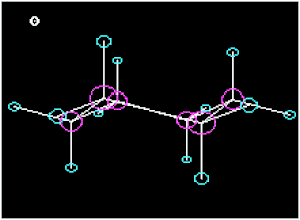
En chimie, un modèle moléculaire boules-bâtonnets est un modèle moléculaire d'une substance chimique qui permet la visualisation en trois dimensions de la position de ses atomes et des liaisons chimiques qui les unissent. Les atomes sont généralement représentés par des boules, reliées entre elles par des bâtonnets qui représentent les liaisons chimiques. Les liaisons doubles ou triples sont habituellement représentées par deux ou trois tiges courbées, respectivement. Dans un bon modèle, les angles entre les bâtonnets doivent être les mêmes que les angles entre les liaisons chimiques, et les distances entre les centres des sphères doivent être proportionnelles à celles entre les noyaux atomiques correspondants. La couleur des boules utilisées suit une convention qui permet d'identifier l'élément chimique qu'elles représentent.